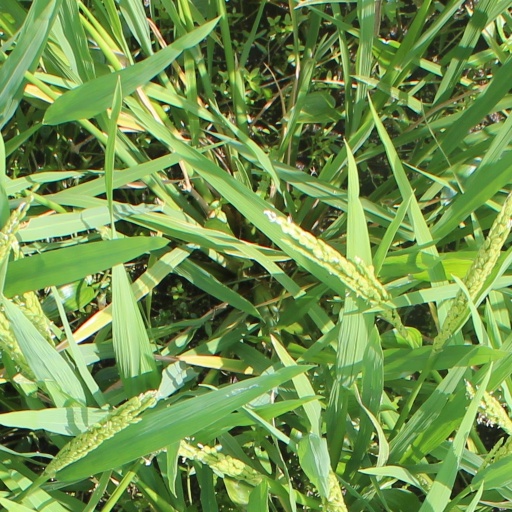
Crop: rice